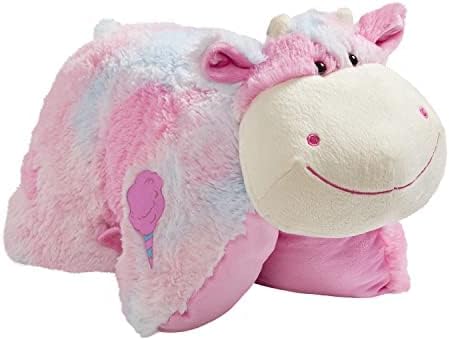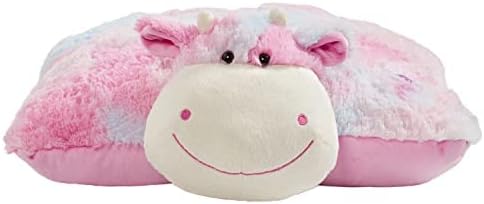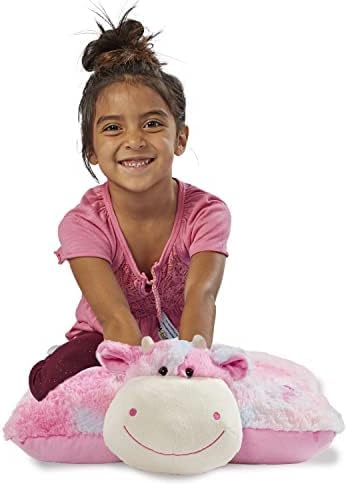
Pillow Pets Sweet Scented Cotton Candy Cow 18" Stuffed Animal Plush Toy
Category: Toys & Games
Pour some SUGAR on me! This adorable cow is as sweet as they come. We are excited to introduce our newest Sweet Scented Cow, the Cotton Candy Cow! She's one big ball of fluffy happiness, perfect for sweet snuggles and summer fun! Get EXCITED to add this new cow to your cute and cuddly COW COLLECTION!Fluffy and fabulously soft, this adorable Pillow Pet is perfect for playtime, and a comforting cuddle buddy at bedtime. Surprise your little one with a Sweet Scented Cotton Candy Cow Pillow Pet that they will love endlessly as a child, snuggle with as a teen, and end up taking to college. Pillow Pets bring joy, security, comfort and smiles to all ages. Super soft, parent approved, fun and functional, high quality plush designs that last through childhood and beyond.
Features: FLUFFY AND SWEET! Sweet Scented Pillow Pets deliver the scent of yummy sweet treats in a plush you can hug. The Cotton Candy Cow has a scent patch that smells like cotton candy – it just doesn't get yummier! | COMFORTING COMPANIONS: Pillow Pets presents super soft, cute, & adorable stuffed animals that unfold into comfy pillows for sleep. Kids, teens, & adults love these classic & collectible comfy critters. | COMFORT: This plush is a pal during the day, and then unfastens to become a pillow at night! It’s a comfortable travel friend for any child on road trips & airplanes, and can also can be used as boy & girl bedroom decoration. | BEST BUDDY: Children of all ages will love this original toy for play & as a large pillow for reading, watching television, studying, and of course, nap time. | DETAILS: Official Pillow Pets item. High-quality plush fabrics. Scents are created in the US from sustainably harvested trees or cotton, and are certified by the International Fragrance Association, and are compliant with US and EU Toy Regulations. BPA & Phthalates free. Unfastens into an 18in pillow. Sweet Scented Pillow Pets are surface washable. Let air dry. Ages 3+.